Crocker Field

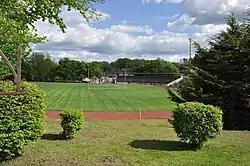

Crocker Field is an outdoor sports and recreation facility for the children of the Fitchburg Public School System in Fitchburg, Massachusetts. The complex consists of a number of athletic facilities on a plot of land near the Nashua River. There are indoor and outdoor playing areas, an outdoor stadium, a field house, and a ticket booth and concession stand. The site is enclosed on three sides by a wrought iron fence resting on a concrete base, with periodic square concrete pillars. Most of the complex was built in 1918, with landscaping designed by the Olmsted Brothers. The facility was listed on the National Register of Historic Places in 2001 as the Crocker Field Historic District.